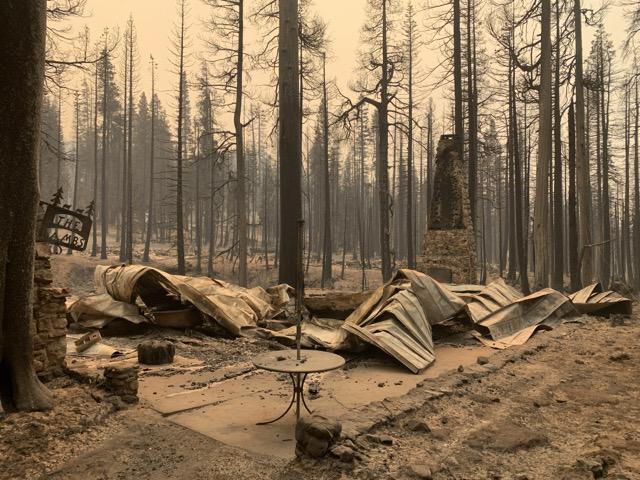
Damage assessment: destroyed